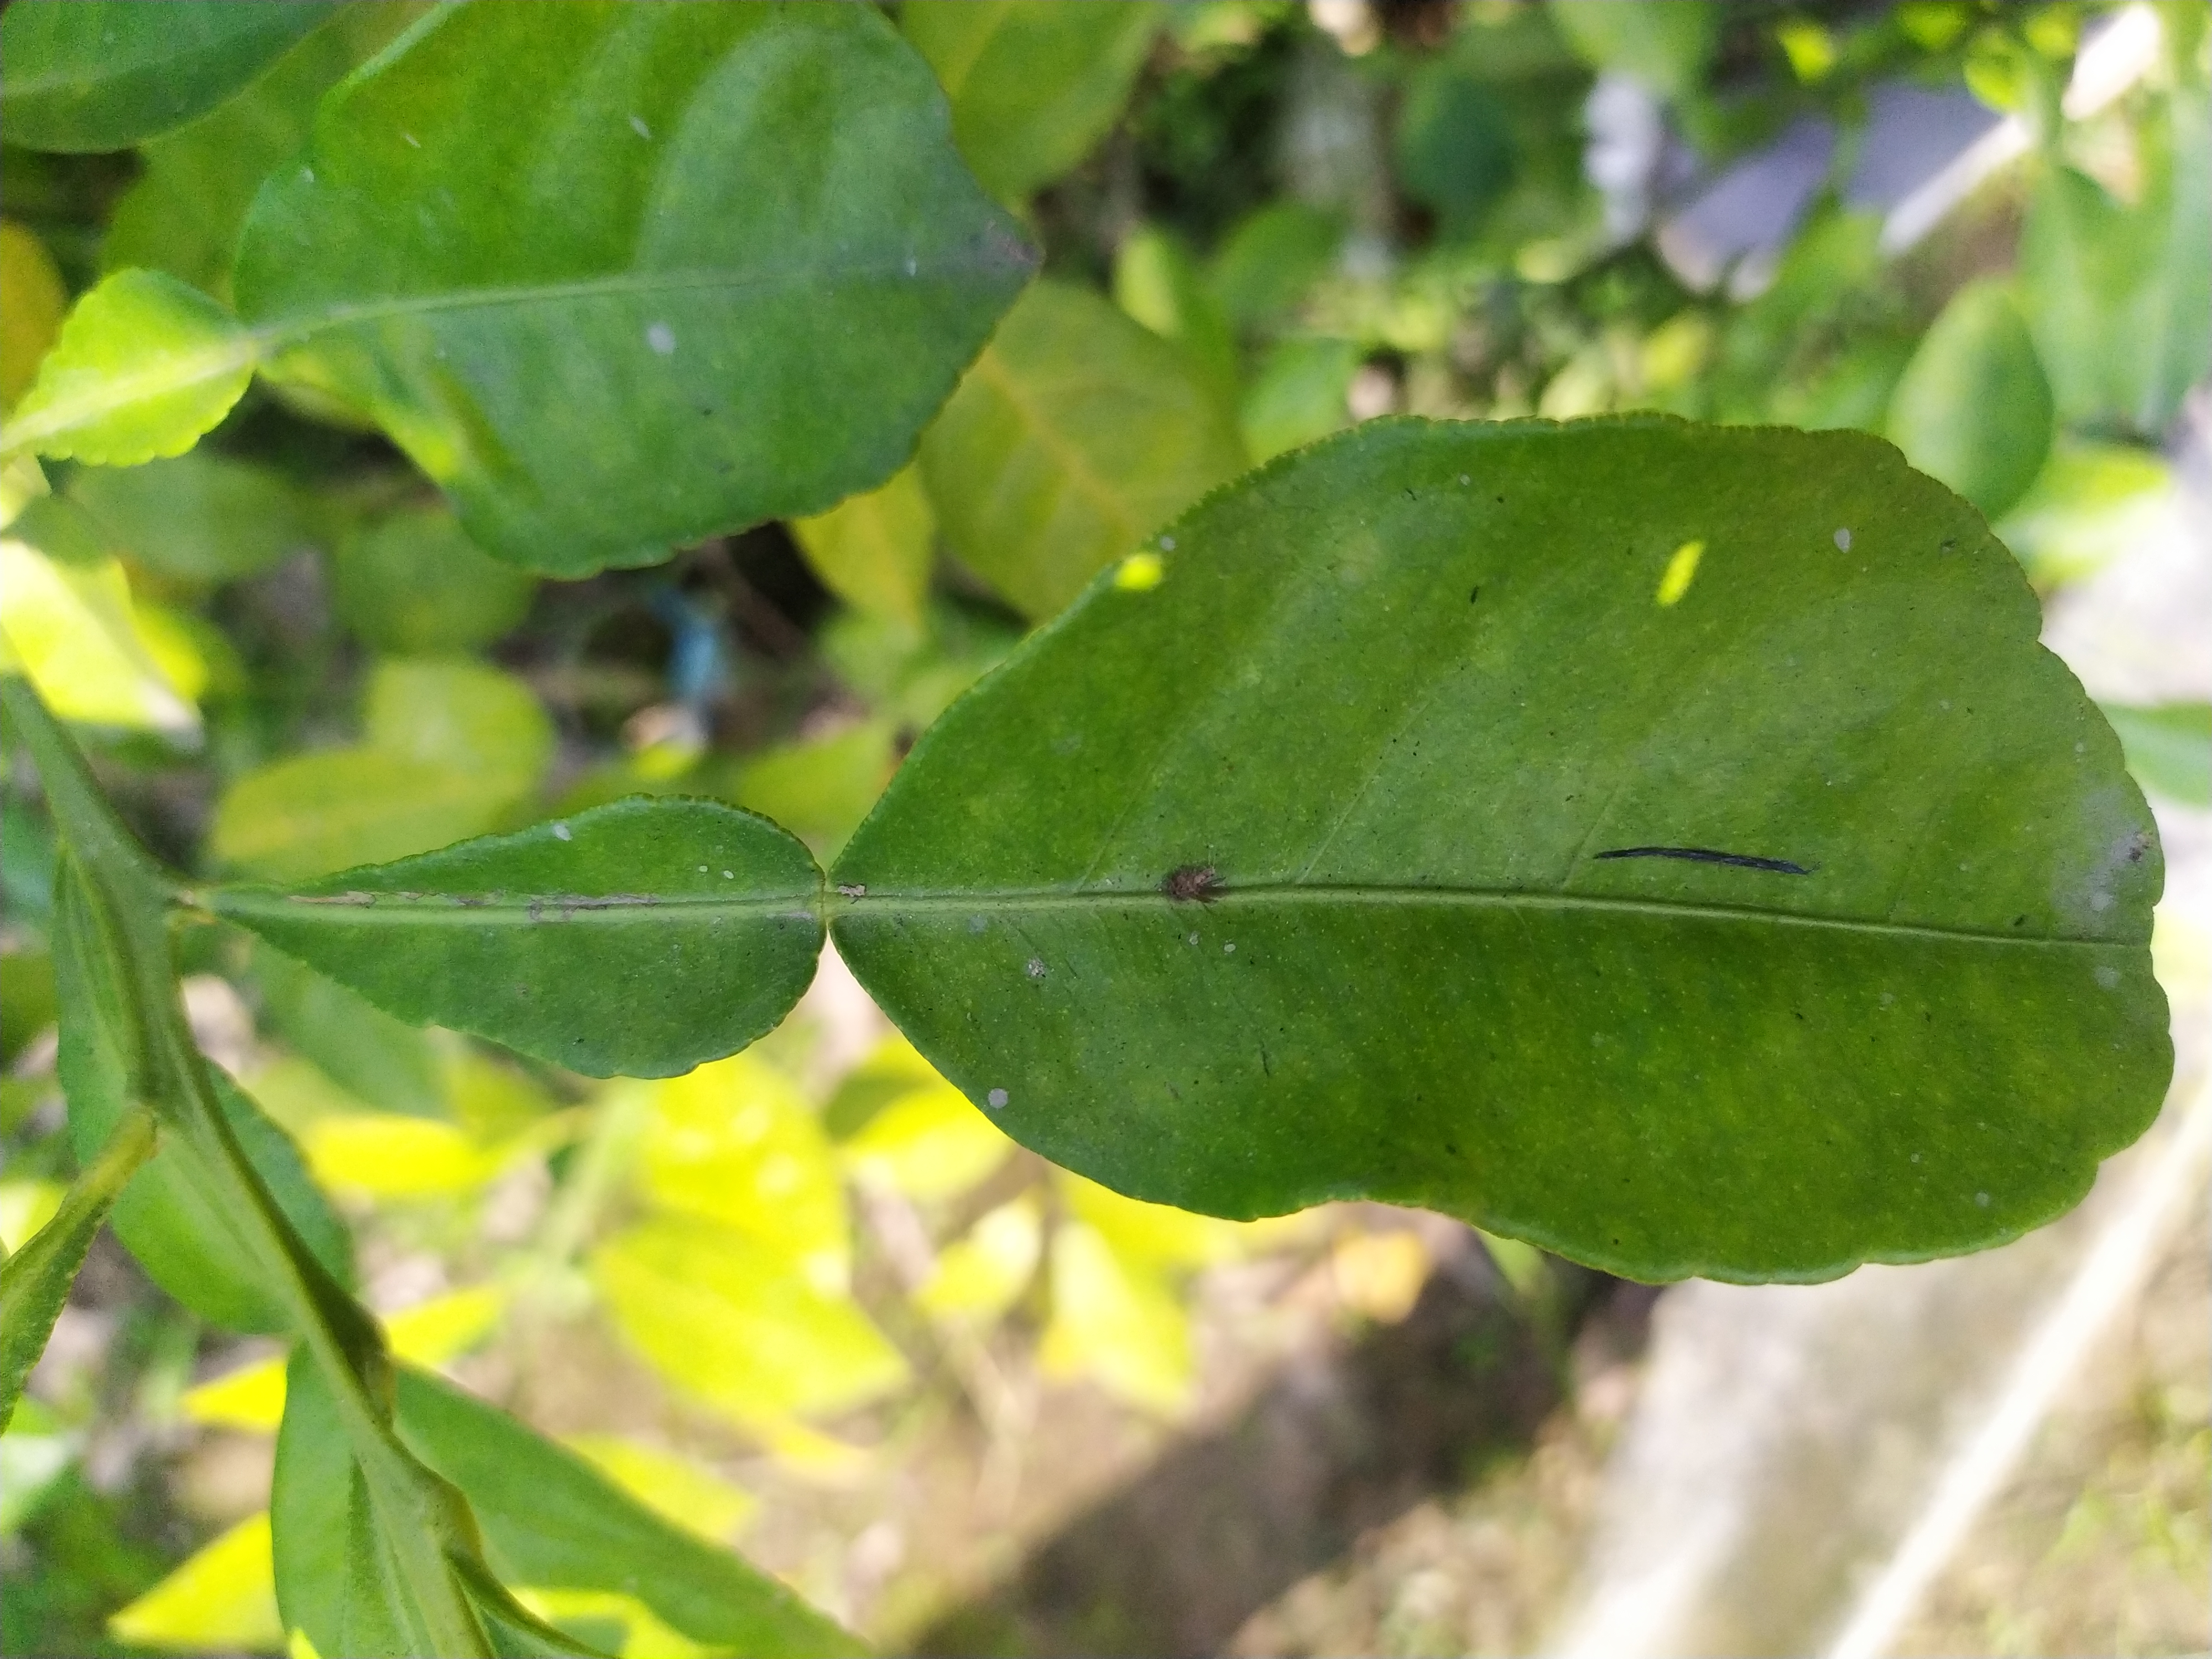
Mandarin leaf variety: Nagpuri